Toni Ribas

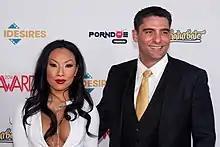
Ribas with Asa Akira in 2016 AVN Awards

Toni Ribas has been married three times. Firstly in 1998, he married pornographic actress Sophie Evans in Cornellà de Llobregat, who he appeared in several films, including "Pirate Deluxe 15: Eternal Ecstasy" (2001), "Best By Private 26: Heaven on Earth" (2001) and the pornographic trilogy "Private Gladiator". However, he divorced Evans in mid-2005. They were married for 10 years.